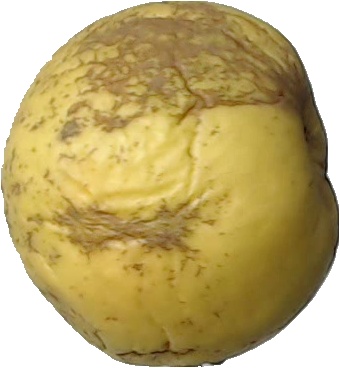
Label: apple_golden_1